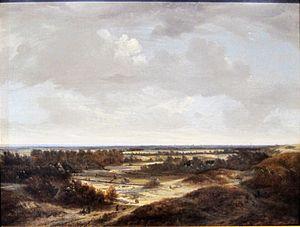
Paysage de dunes
Jan Vermeer van Haarlem l'ancien, né le 22 octobre 1628 et mort le 25 août 1691 à Haarlem, est un peintre néerlandais de l'âge d'or de la peinture néerlandaise.